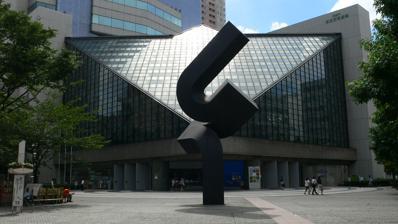
Building: Tokyo Metropolitan Theatre
Country: Japan
Year built: 1990
Tokyo Metropolitan Theatre 東京芸術劇場 Alternative names Tokyo Metropolitan Art Space (until 2009) General information Address 1-8-1 Nishi- Ikebukuro Town or city Toshima, Tokyo Country Japan Coordinates 35°43′47″N 139°42′29″E / 35.72972°N 139.70806°E / 35.72972; 139.70806 Opened October 1990 Cost ¥29,100 million Technical details Floor area 49,739 m 2 Design and construction Architect(s) Yoshinobu Ashihara Other designers Nagata Acoustics Website www .geigeki .jp References Factsheet Tokyo Metropolitan Theatre ( 東京芸術劇場 , Tōkyō Geijutsu Gekijō ) is a centre for the performing arts located in Ikebukuro , Toshima, Tokyo , Japan. History The theatre opened in 1990 and is operated by the Tokyo Metropolitan Foundation for History and Culture. Yoshinobu Ashihara was the architect, with acoustical design by Nagata Acoustics . Performance spaces The complex contains a concert hall with 1999 seats and a playhouse with 834 seats as well as a number of smaller spaces. The organ of the great hall, built by the French organ builder Marc Garnier and inaugurated in 1991, is composed of three independent instruments of contrasting aesthetics (Dutch Renaissance, German Baroque and modern French) for a total of 126 sets and more than 9000 pipes. This organ also has the unique feature of having two facades and being able to turn. See also Suntory Hall Tokyo Bunka Kaikan Sumida Triphony Hall Ikebukuro Station References